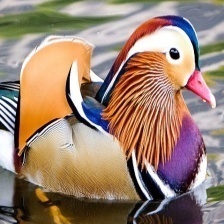
Species: MANDRIN DUCK
Scientific name: AIX GALERICULATA
ImageNet parent category: drake